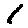
Label: 1